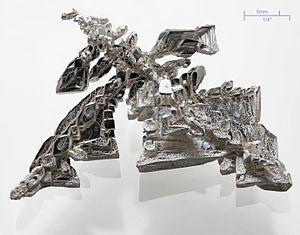
Un cristal artificiel d'argent pur (&gt
"L'argent est l'élément chimique de numéro atomique 47, de symbole Ag. Entre le cuivre et l'or, l'argent appartient à la colonne de la classification périodique appelée ""colonne des métaux à frapper"". Ce sont en effet les trois métaux, peu ou pas oxydable à l'air, utilisés pour frapper la monnaie. Le terme ""argent"" s'est imposé dans la langue française pour parler de l'argent monétaire car il était plus rare que le cuivre mais moins que l'or, ce dernier n'étant pas assez abondant pour que tout le monde puisse avoir de ""l'argent"".
Le groupe 11 du tableau périodique, autrefois appelé groupe IB dans l'ancien système IUPAC et dans le système CAS, contient les éléments chimiques de la 11ᵉ colonne, ou groupe, du tableau périodique des éléments :
On dénombre 118 éléments chimiques ayant été observés, dont seulement 90 qui se rencontrent dans le milieu naturel.